Women in firefighting

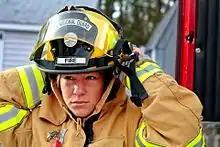
A firefighter for the Air National Guard

Japan has a relatively small proportion of female firefighters by international standards (3.7% of career firefighters and 3.8% of volunteer firefighters in 2024) and they face extra challenges and restrictions that male firefighters do not.